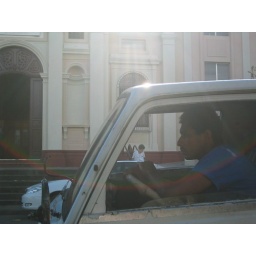
Looking out the window of the tourist van in Managua.